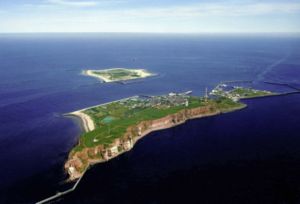
Helgoland
Helgoland er en nordfrisisk ø og tilhørende by i det nordlige Tyskland, beliggende 70 km nordvest for Elbens munding i Nordsøen. Helgoland er 1,7 km² stor og har 1472 indbyggere. Øen hører under den holstenske Pinneberg kreds i delstaten Slesvig-Holsten.